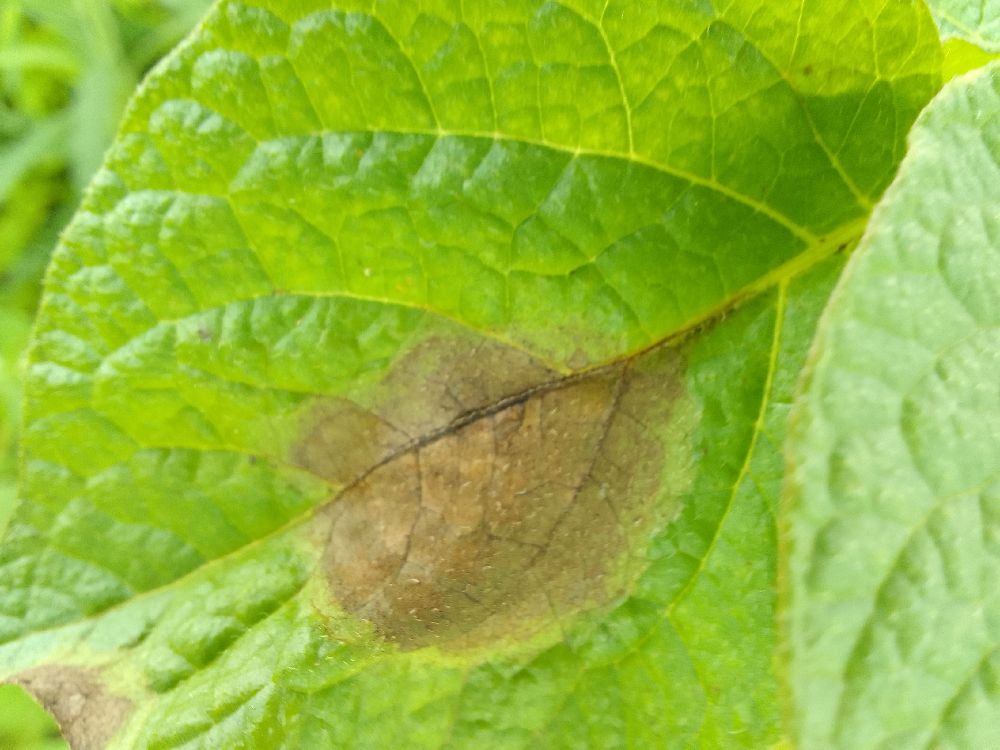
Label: Late blight